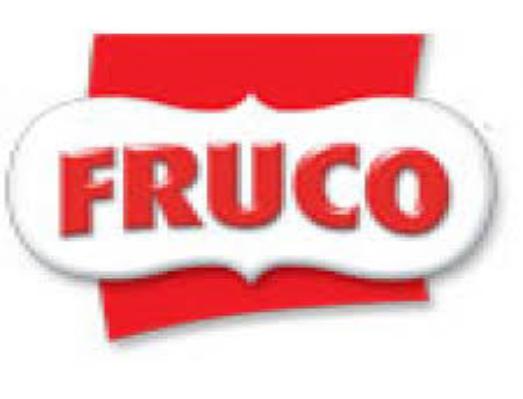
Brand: Fruco
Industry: Food